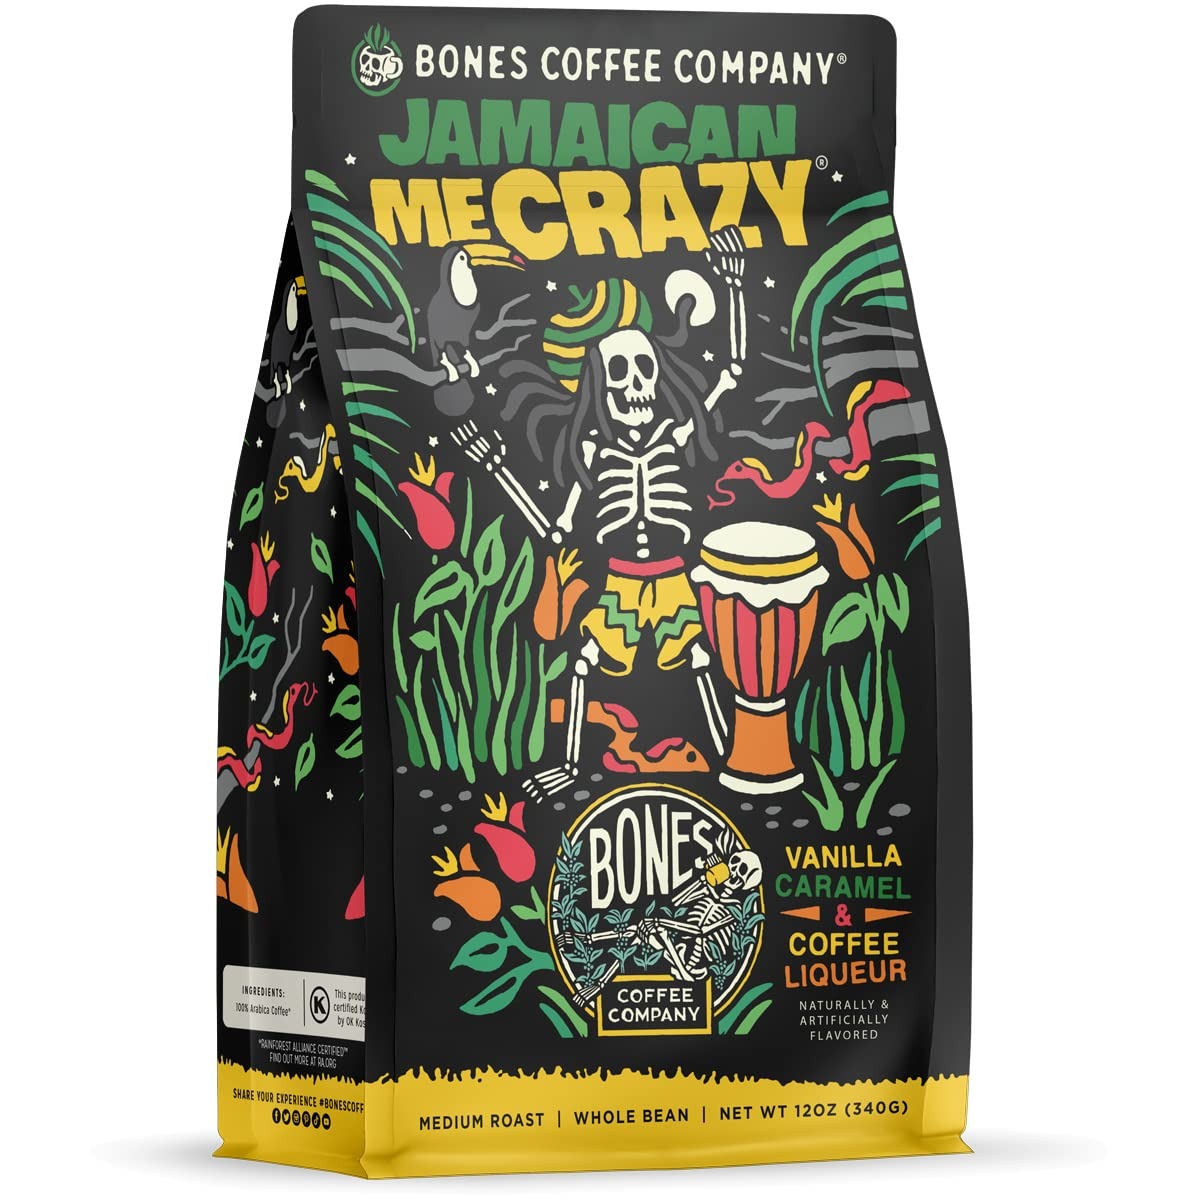
Item Name: Bones Coffee Company Jamaican Me Crazy Vanilla Caramel and Coffee Liqueur Flavored Coffee, Medium Roast Low Acid, 12 Oz Whole Bean
Bullet Point 1: Have a taste of our flavored coffee beans with the flavors of vanilla caramel and coffee liqueur
Bullet Point 2: Artisan roasted coffee beans; Carefully selected coffee beans roasted in small batches so you get fresh coffee; Each bag is packaged in resealable bags to maintain freshness
Bullet Point 3: Whole bean coffee and ground coffee; Our ground coffee is suited for use in auto drip machines; Grind the whole beans to the required coarseness for french press, pour over or cold brew methods
Bullet Point 4: Vegan and keto friendly; Enjoy our flavored coffee without feeling guilty; Our gourmet coffee is keto and vegan friendly with no dairy, no sugar or carbs
Bullet Point 5: Fresh arabica beans; Our Brazilian coffee beans are ethically sourced and each batch is roasted fresh; Our medium roast arabica coffee gives you a smooth flavor with low acidity, sweet aroma and unique taste
Product Description: Bones Coffee Company stands out as an enticing alternative to what usually lines the shelves at the local grocery store. As small batch roasters, we bring imaginative flavors and colorful artwork to our customers. Bones Coffee provides seriously fresh, delicious coffee right to your doorstep. Our loyal customers have fueled our success and ignited our passion to keep bringing delectable flavors and unique experiences in every cup.
Value: 12.0
Unit: Ounce

Price: 17.99